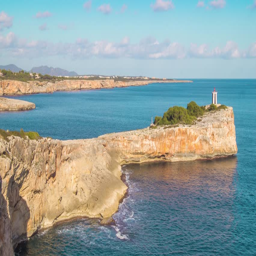
time lapse of harbor with lighthouse on a rock .